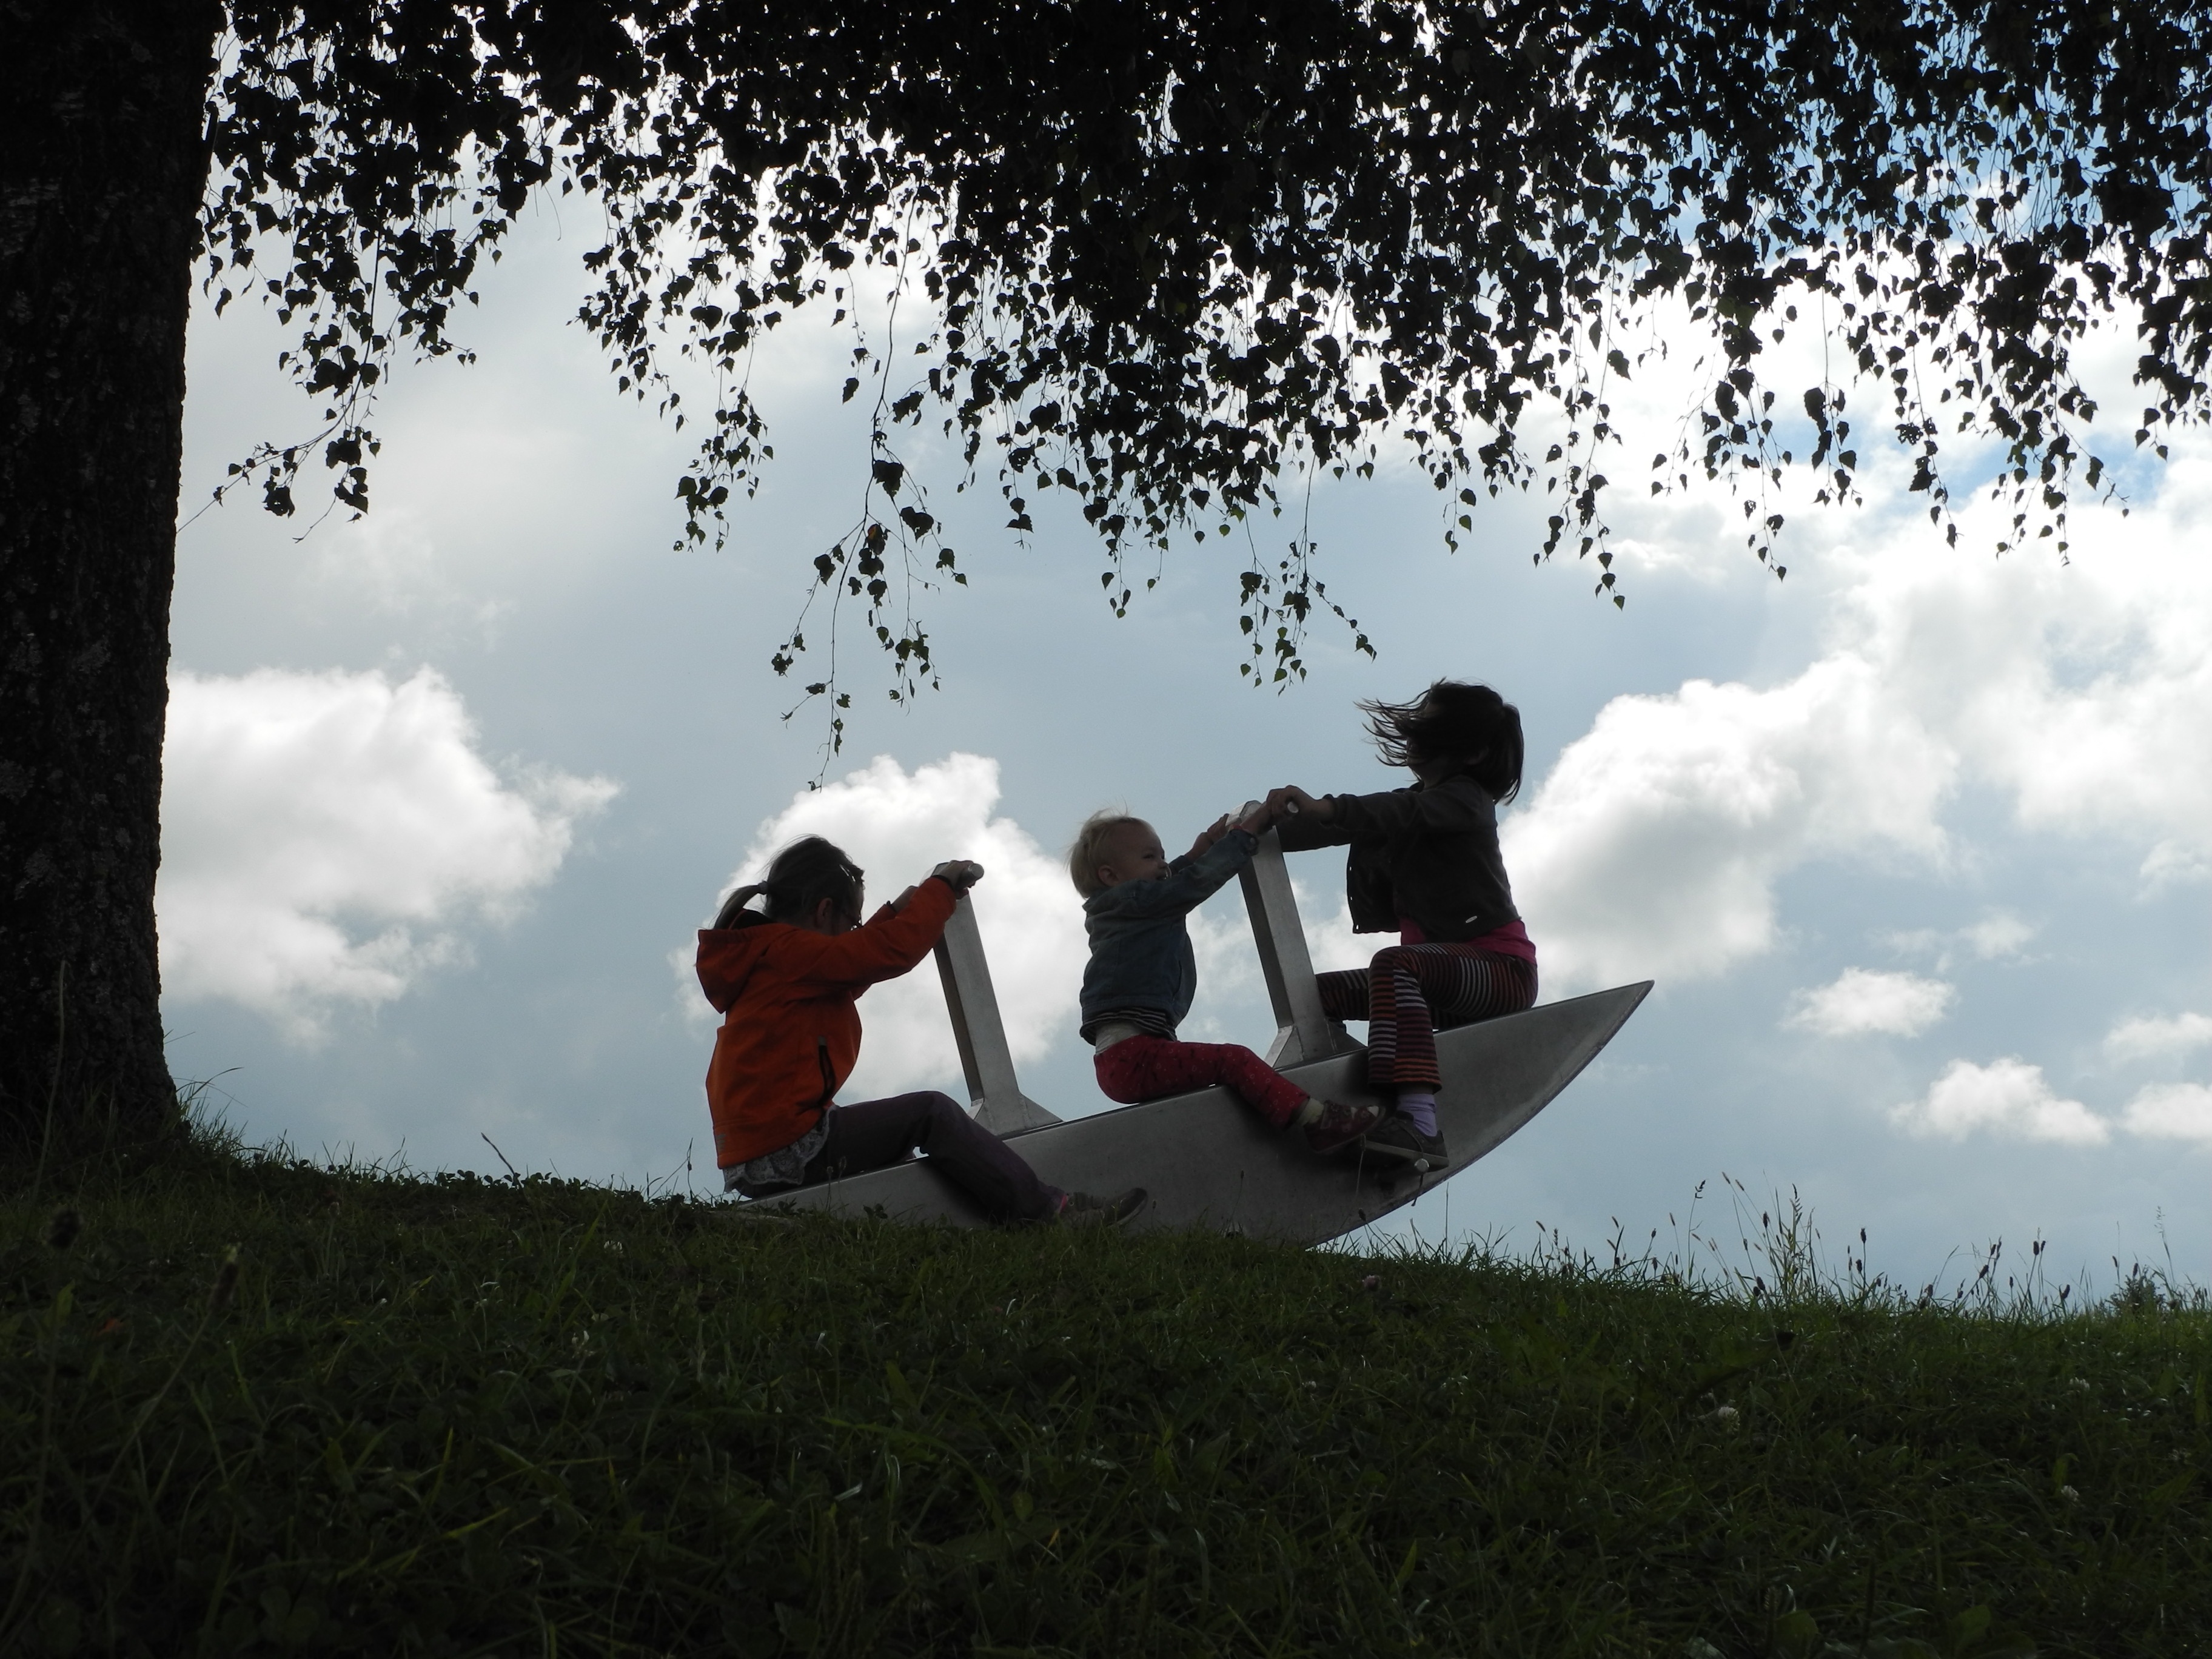
grass, silhouette, outline, sky, play, kid, jumping, playing, extreme sport, swing, outdoors, children, three, sports, swinging, joy